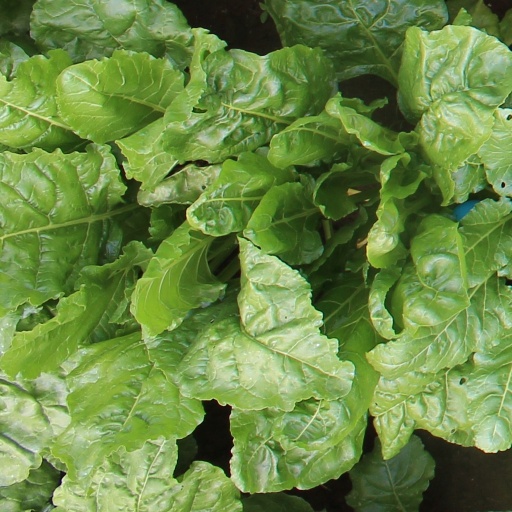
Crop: sugar beet